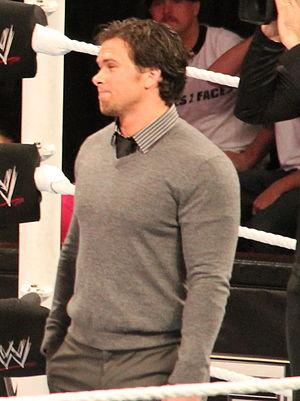
WWE 2K16 est un jeu vidéo développé par Visual Concepts et Yuke's et édité par 2K Sports, sorti en octobre 2015 sur PlayStation 3, Xbox 360, PlayStation 4 et Xbox One, et en mars 2016 sur Windows via Steam. Il s'agit de la dix-septième édition basée sur la fédération de catch World Wrestling Entertainment, et le troisième opus de la série WWE 2K depuis le rachat de THQ en 2013 par 2K Games. Il est précédé par WWE 2K15, le jeu ajoutant plusieurs nouvelles fonctions dans les versions Xbox One et PlayStation 4, et est suivi par WWE 2K17.